Allison J33

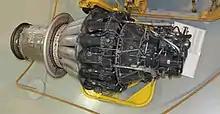
A J33 at the Finnish Air Force Museum

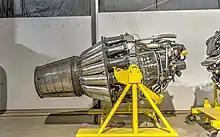
Allison J33 on display at the Museum of Aviation, Robins AFB

"Data from:" Aircraft engines of the World 1953, Aircraft engines of the World 1957, Aircraft engines of the World 1953,